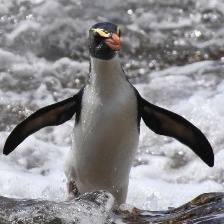
Species: FIORDLAND PENGUIN
Scientific name: EUDYPTES PACHYRHYNCHUS
ImageNet parent category: king_penguin